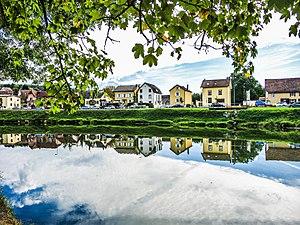
Derrière la rivière Doubs, au premier plan, le village de Voujeaucourt, vu du parc de loisirs. Doubs
Voujeaucourt est une commune française située dans le département du Doubs en région Bourgogne-Franche-Comté.